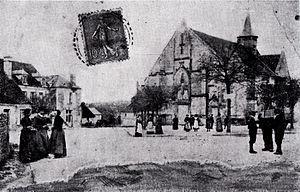
Place de l'église de Sougères-en-Puisaye au début du vingtième siècle.
Sougères-en-Puisaye est une commune française située dans le département de l'Yonne en région Bourgogne-Franche-Comté ; malgré son toponyme, ses paysages semblent plutôt l'associer à la région naturelle de la Forterre.